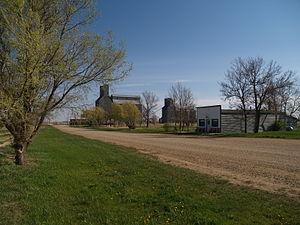
La ville d’Ambrose est située dans le comté de Divide, dans l’État du Dakota du Nord, aux États-Unis. Sa population s’élevait à 26 habitants lors du recensement de 2010.